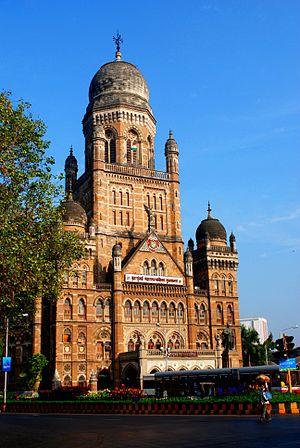
Bombay ou Mumbai est la capitale de l'État indien du Maharashtra. La métropole compte 12 478 447 habitants en 2011. Ville d'Inde la plus peuplée, elle forme avec ses villes satellites de Navi Mumbai, Bhiwandi, Kalyan, Ulhasnagar et Thane, une agglomération de 18 414 288 habitants, soit la cinquième plus peuplée au monde.
L'architecture anglo-indienne est un mouvement architectural lancé à la fin du XIXᵉ siècle par les architectes britanniques dans les Indes britanniques. Il associe des éléments de l'architecture indo-islamique à l'architecture néogothique de l'Époque victorienne